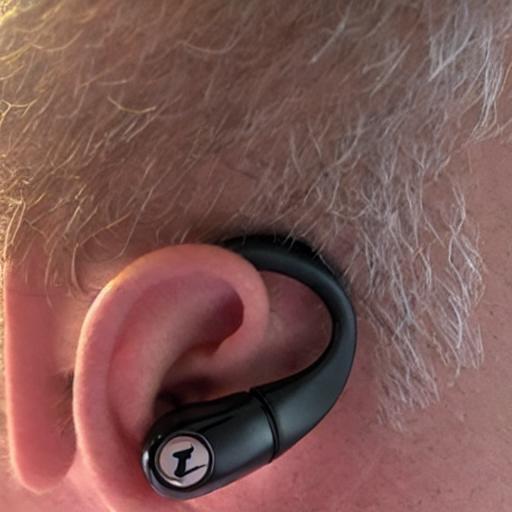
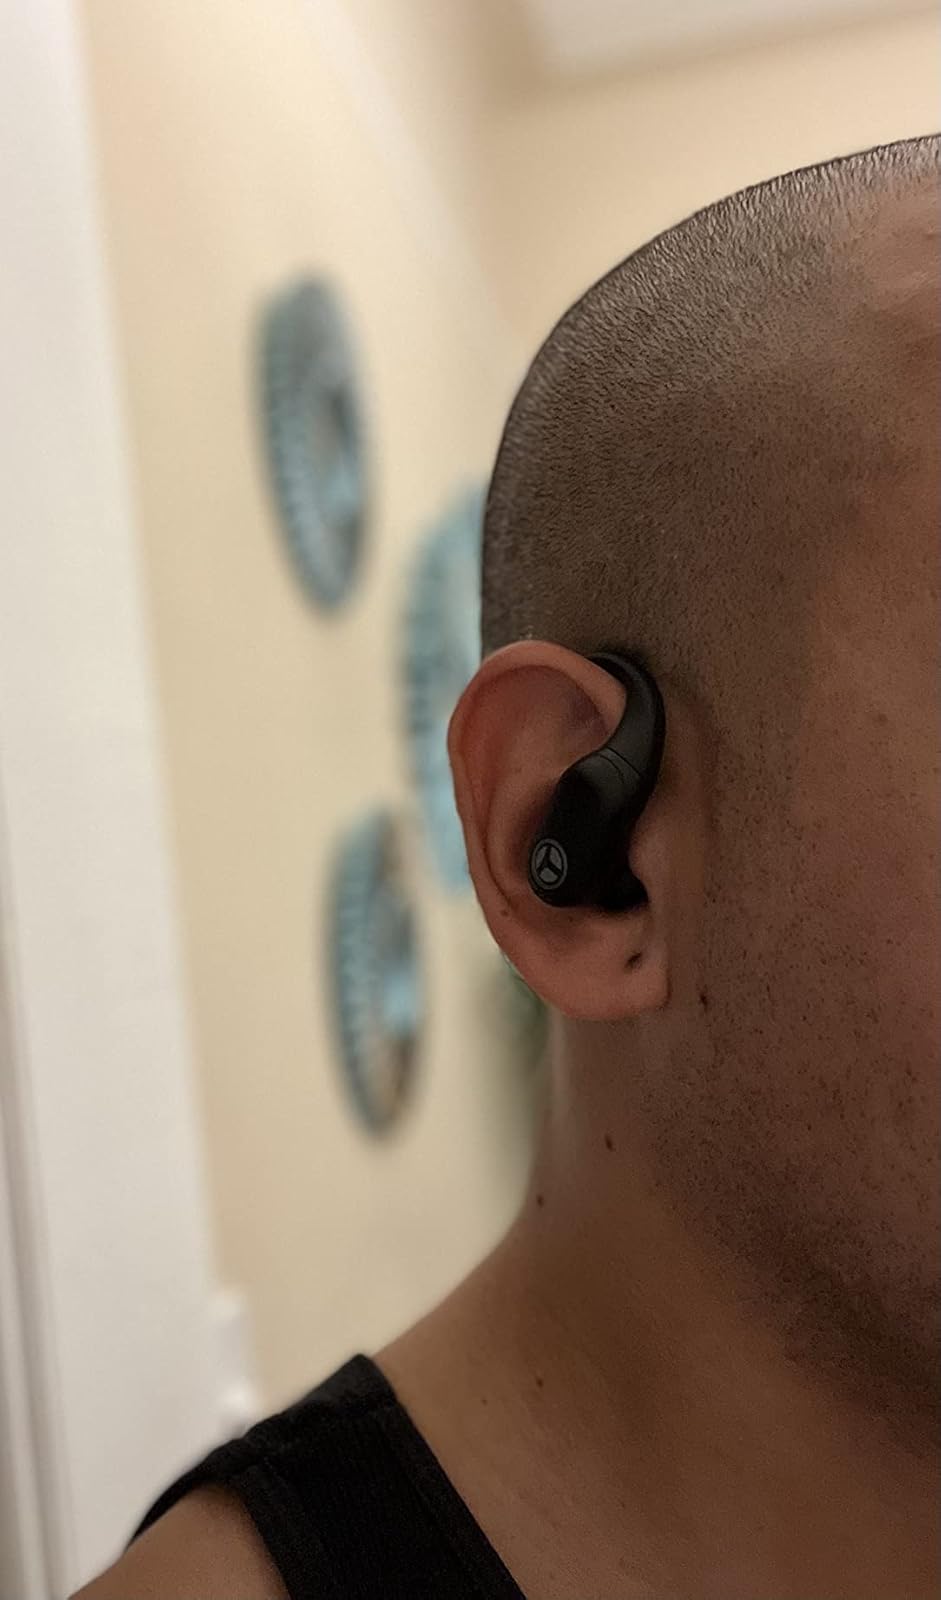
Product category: earbuds
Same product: no